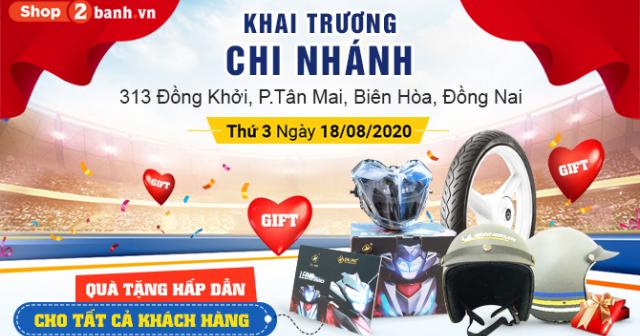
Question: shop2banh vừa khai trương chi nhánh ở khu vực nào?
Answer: cửa hàng vừa được khai trương chi nhánh ở 313 đồng khởi, phường tâm mai, biên hoà, đồng nai